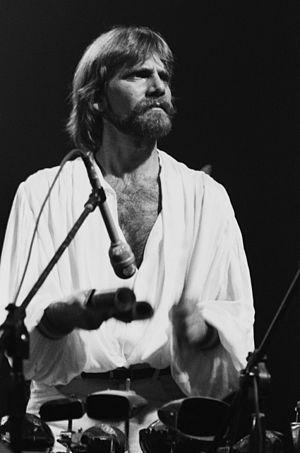
L'Italo disco, parfois écrit Italo-disco ou abrégé en Italo, est un genre musical dérivé du disco qui a émergé en Italie à la fin des années 1970. Le nom du genre est largement attribué à Bernhard Mikulski, le fondateur du label discographique allemand ZYX Music. L'appellation sert d'abord à commercialiser le style en dehors de l'Italie, avant de devenir un genre musical à part entière.